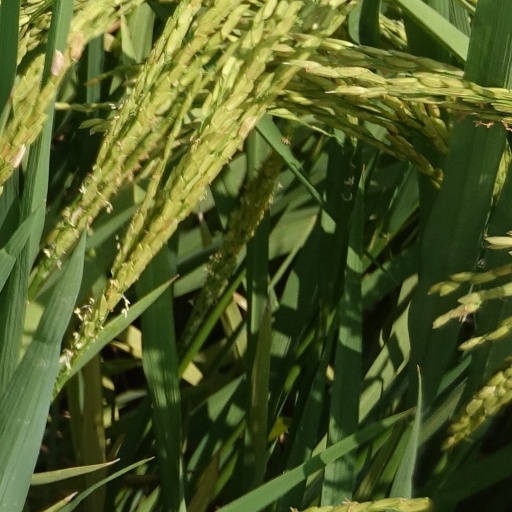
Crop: rice